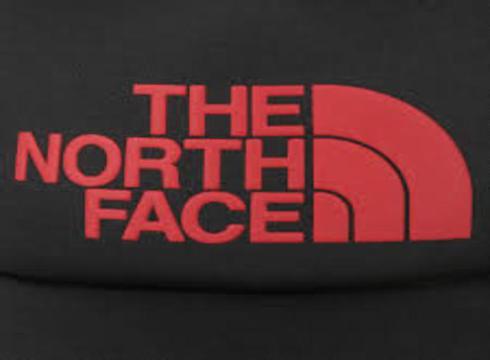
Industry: Clothes